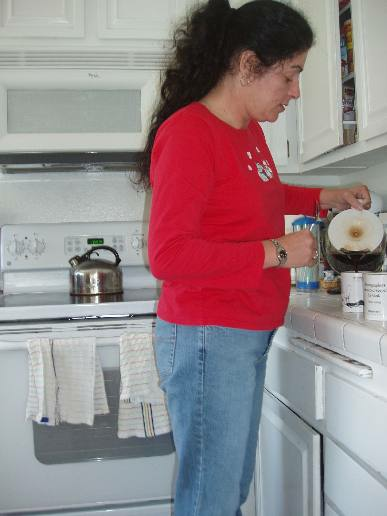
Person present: Yes